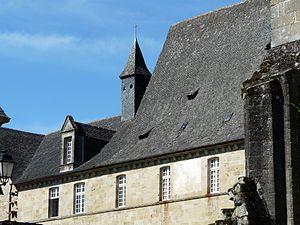
Les toits de l'abbaye d'Aubazine, Corrèze, France
Le Limousin est comme l'ensemble du Massif central, dont il occupe la bordure nord-occidentale, plutôt riche en ressources minières, même si à l'exception de quelques carrières, les exploitations historiquement et essentiellement tournées vers l'extraction de l'or, de la houille, du kaolin et de l'uranium sont de nos jours fermées.